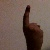
The image shows a hand gesture representing the number 1 in Indian Sign Language.